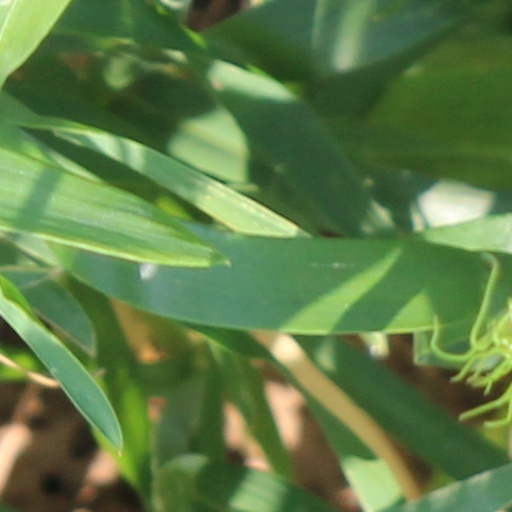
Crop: wheat